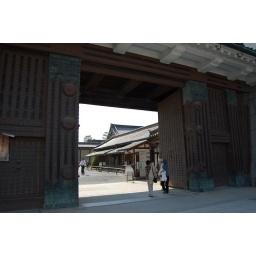
This large door leads to a castle in Kyoto. There's a moat surrounding the castle just a few feet away from the door.